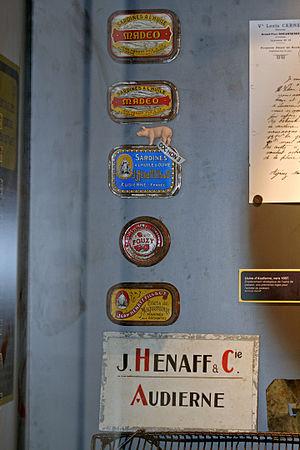
Exposition sur l'histoire du Pâté Hénaff dans le musée de la marque à Pouldreuzic.
Audierne [odjɛʁn] est une ancienne commune française, située dans le département du Finistère en région Bretagne.